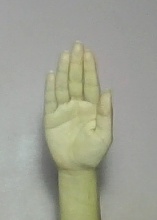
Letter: seen